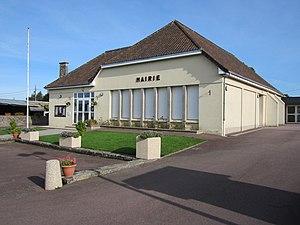
Montsurvent, Manche
Montsurvent est une ancienne commune française, située dans le département de la Manche en région Normandie, peuplée de 464 habitants, commune déléguée au sein de Gouville-sur-Mer depuis le 1ᵉʳ janvier 2019.